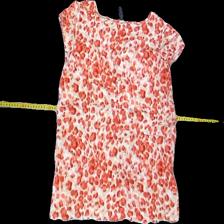
View: back
Type: Blouse
Category: Ladies
Brand: Pure Instinct
Colors: White, Multicolor, Orange, Red, Beige, Pink
Material: 100%viscose
Pattern: Animal print
Cut: Regular, C-collar
Size: L
Season: Summer
Smell: Minor
Price range: 50-100
Recommended usage: Reuse